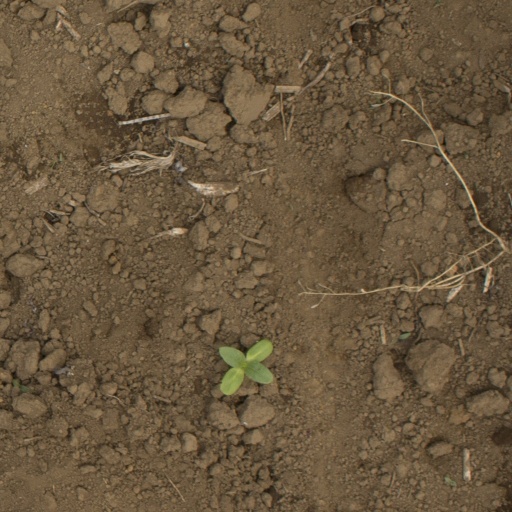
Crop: Jerusalem artichoke